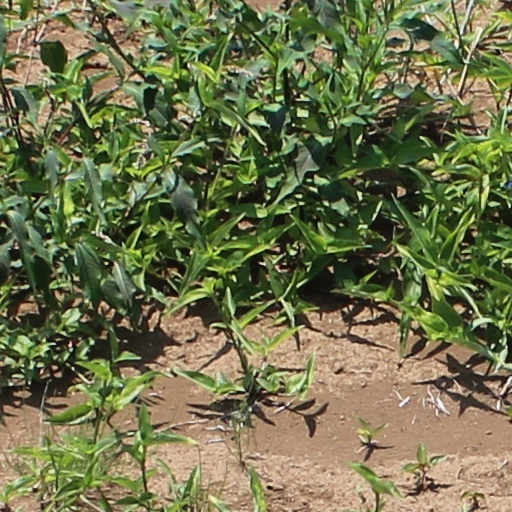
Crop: wheat